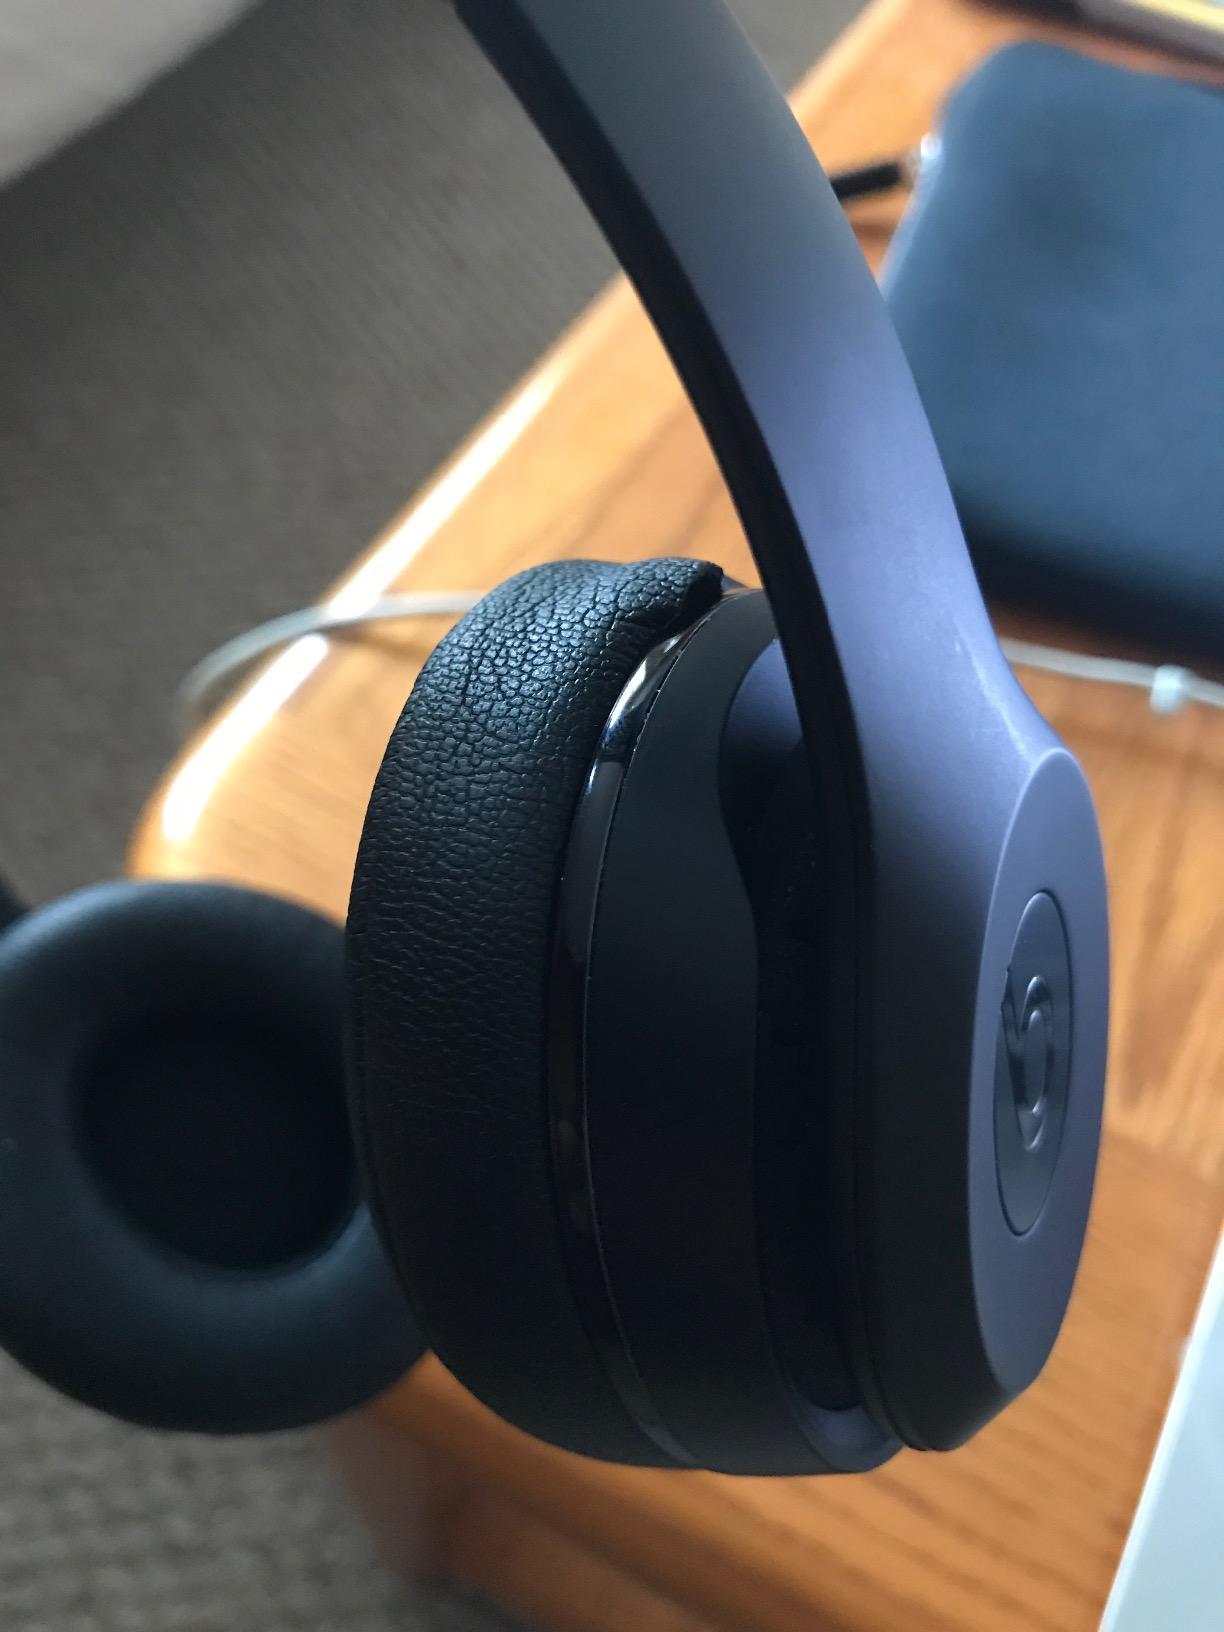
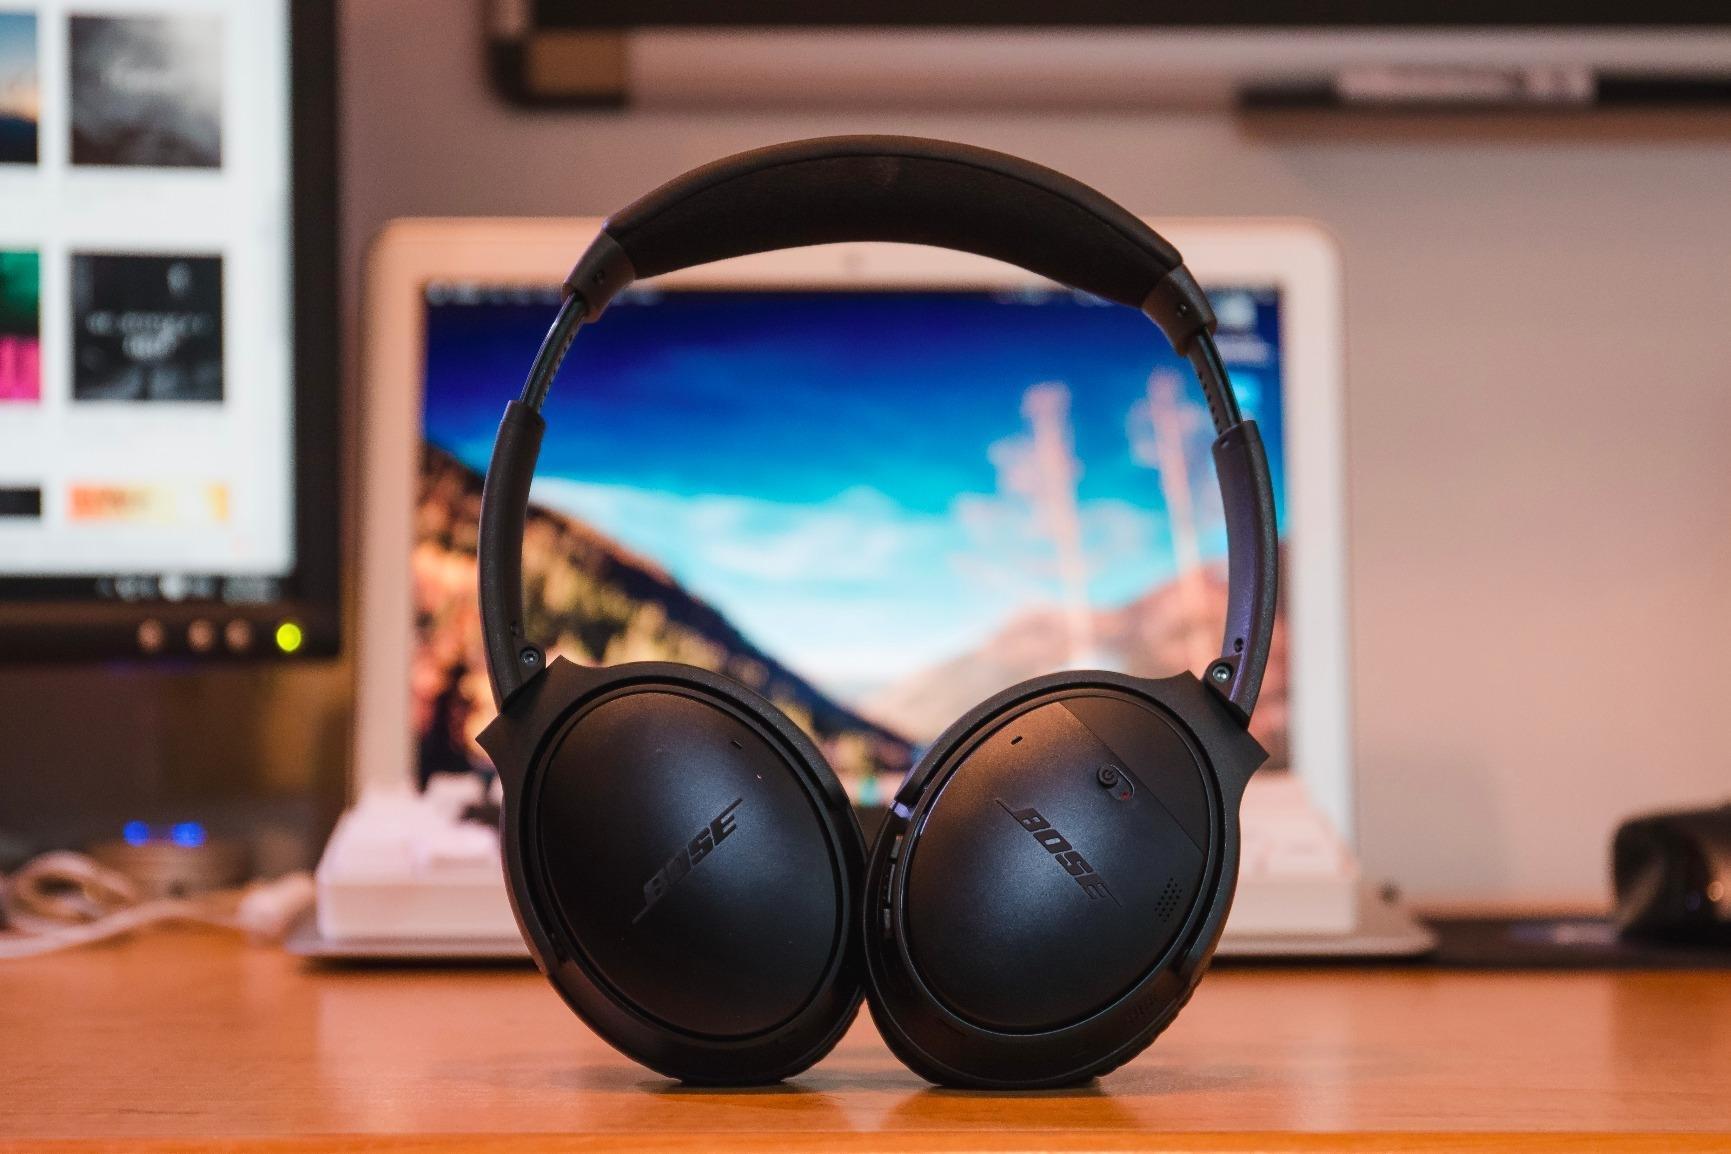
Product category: headphones
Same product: no